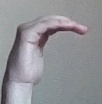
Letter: haa